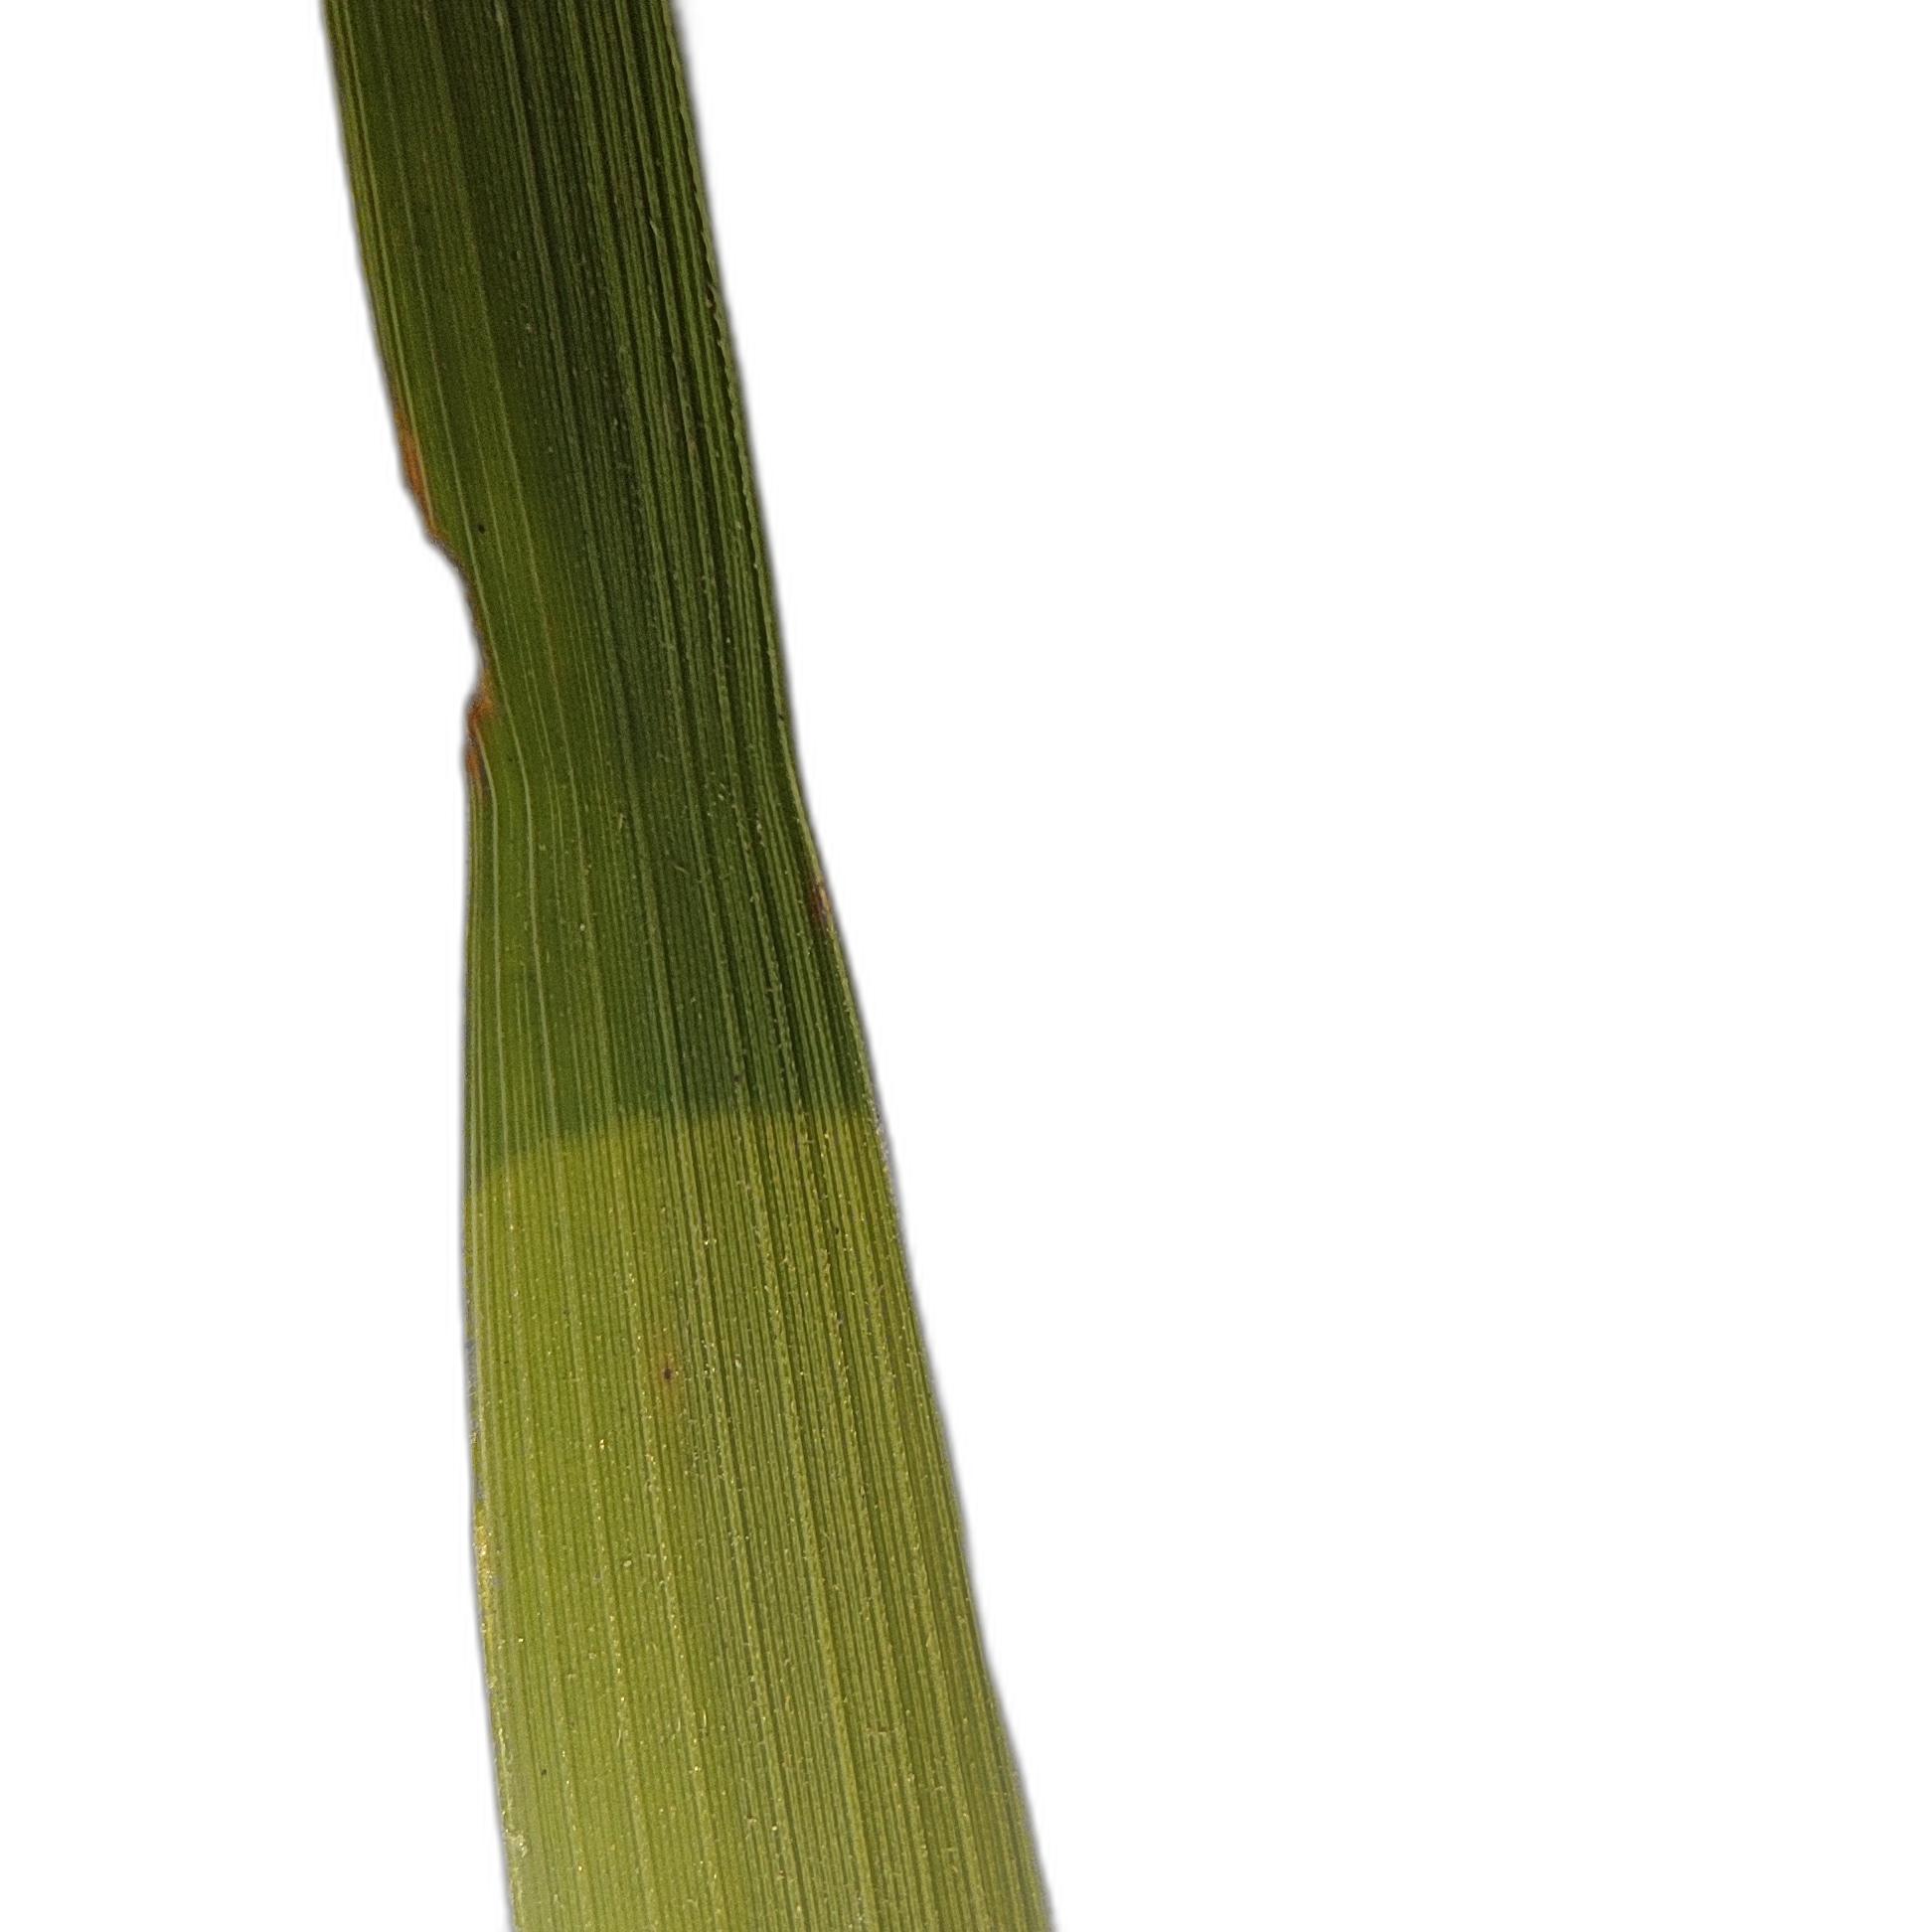
Label: Insect